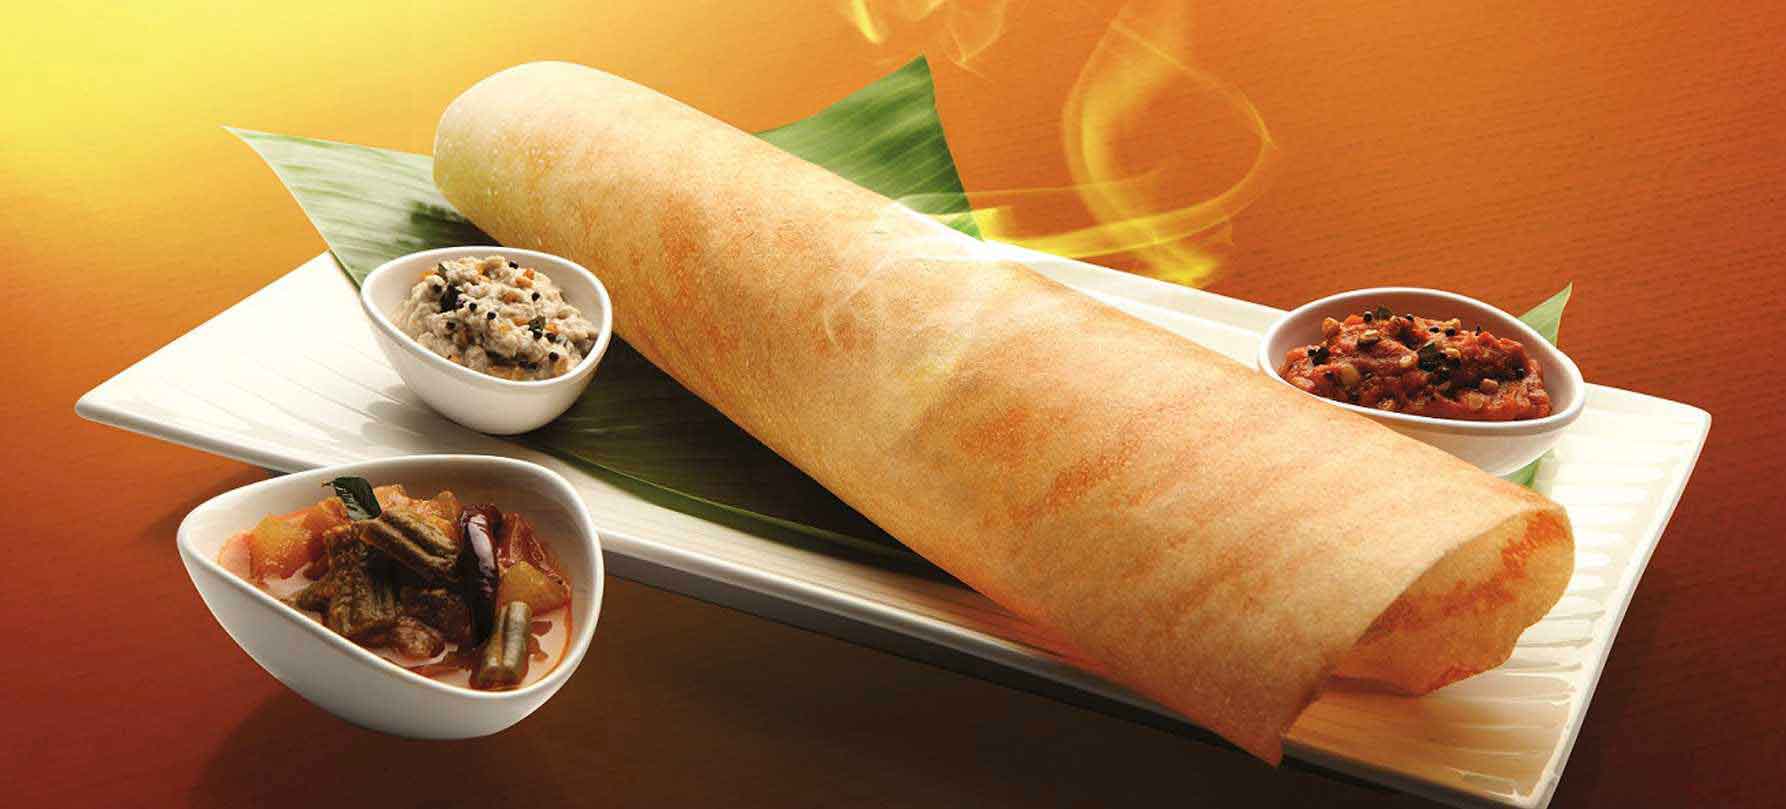
Dish: masala_dosa